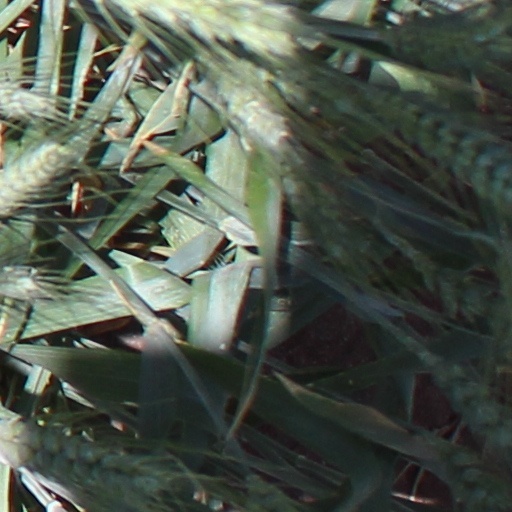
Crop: wheat